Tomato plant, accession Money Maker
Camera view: vertical (180 deg); turntable rotation: 30 degrees
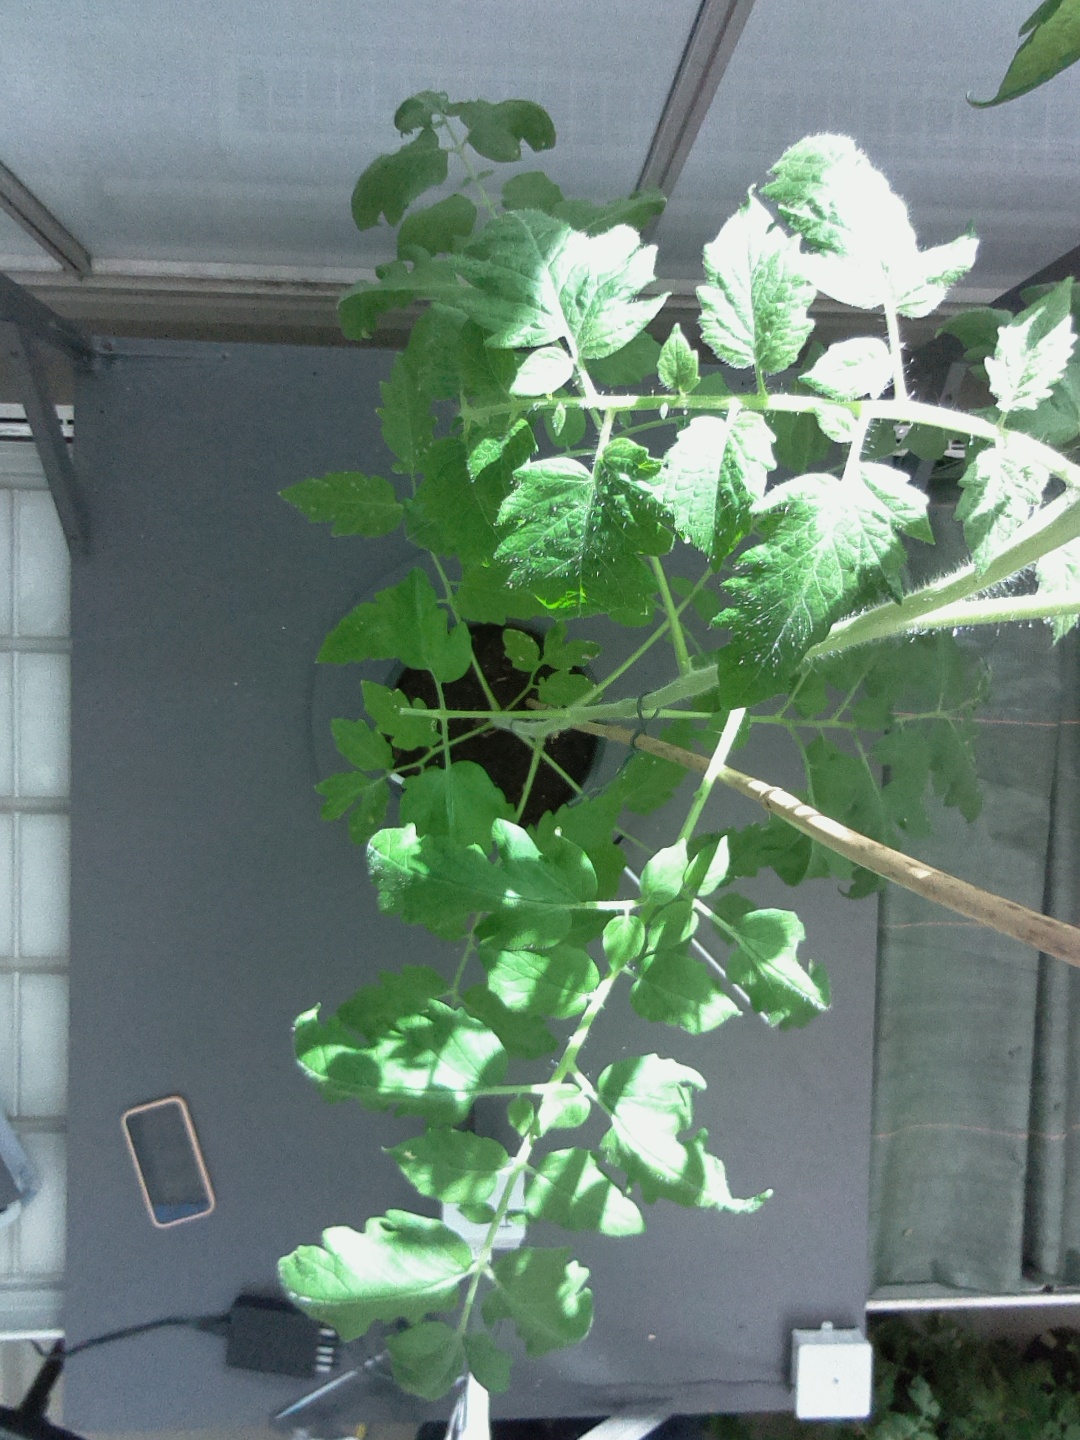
BBCH growth stage 60: First flowers open